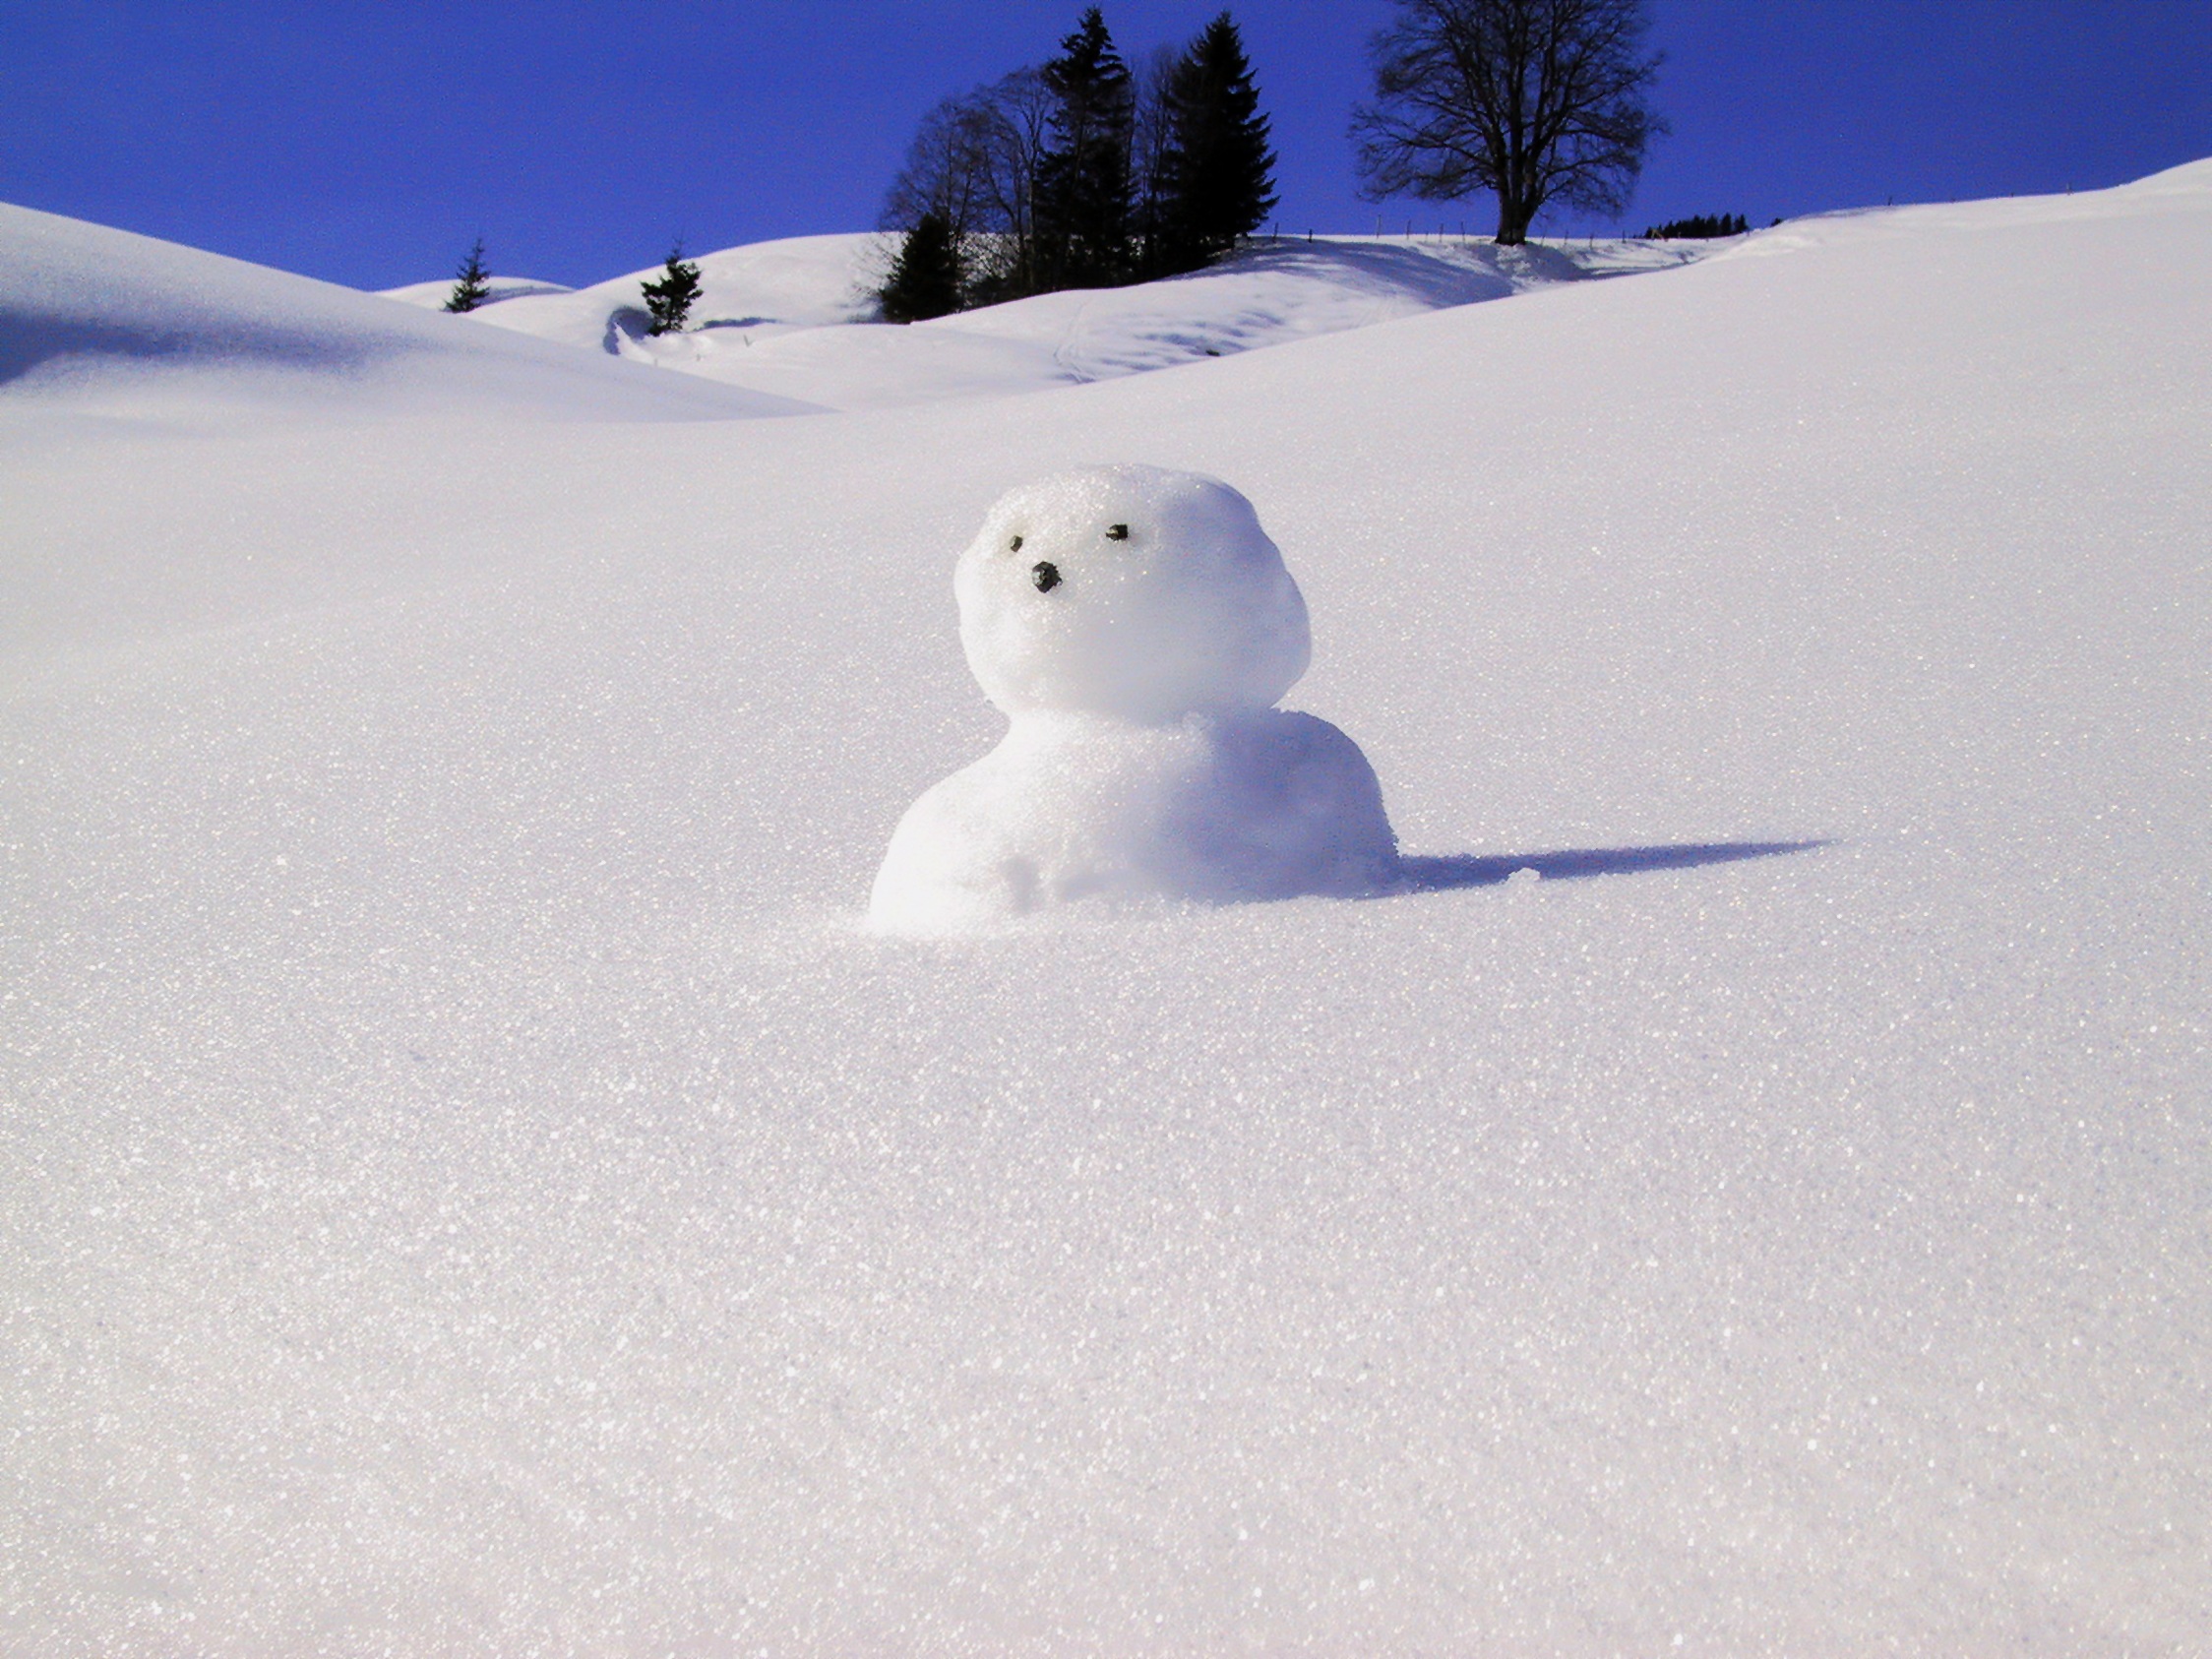
snow, cold, winter, ice, weather, arctic, season, fun, snowman, build, blizzard, freezing, snow man, arctic ocean, winter storm